Chuckwagon racing

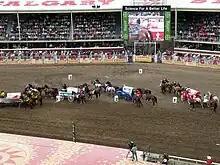
Wagons lined up before the start of a race

The first professional racing circuit was sanctioned in 1949 by the Cowboys Protective Association (today the World Professional Chuckwagon Association), which sanctioned all professional rodeo and chuckwagon races in Canada, including the Calgary Stampede. It operates the GMC Pro Tour, a 10-event season with events held throughout Alberta and northeastern British Columbia. Another organization, the Northern Chuckwagon Association, was formed in the late 1970s, eventually becoming the Canadian Professional Chuckwagon Association in 1995. The CPCA's Pro Tour hosts events in Central Saskatchewan and northern Alberta. In 2001 the Western Chuckwagon Association was formed in Northern Alberta. They raced in venues across the Peace River Country with major shows in Grande Prairie, AB and Dawson Creek, BC. The WCA had around 20-25 active drivers but as of 2025 most have moved to the WPCA.